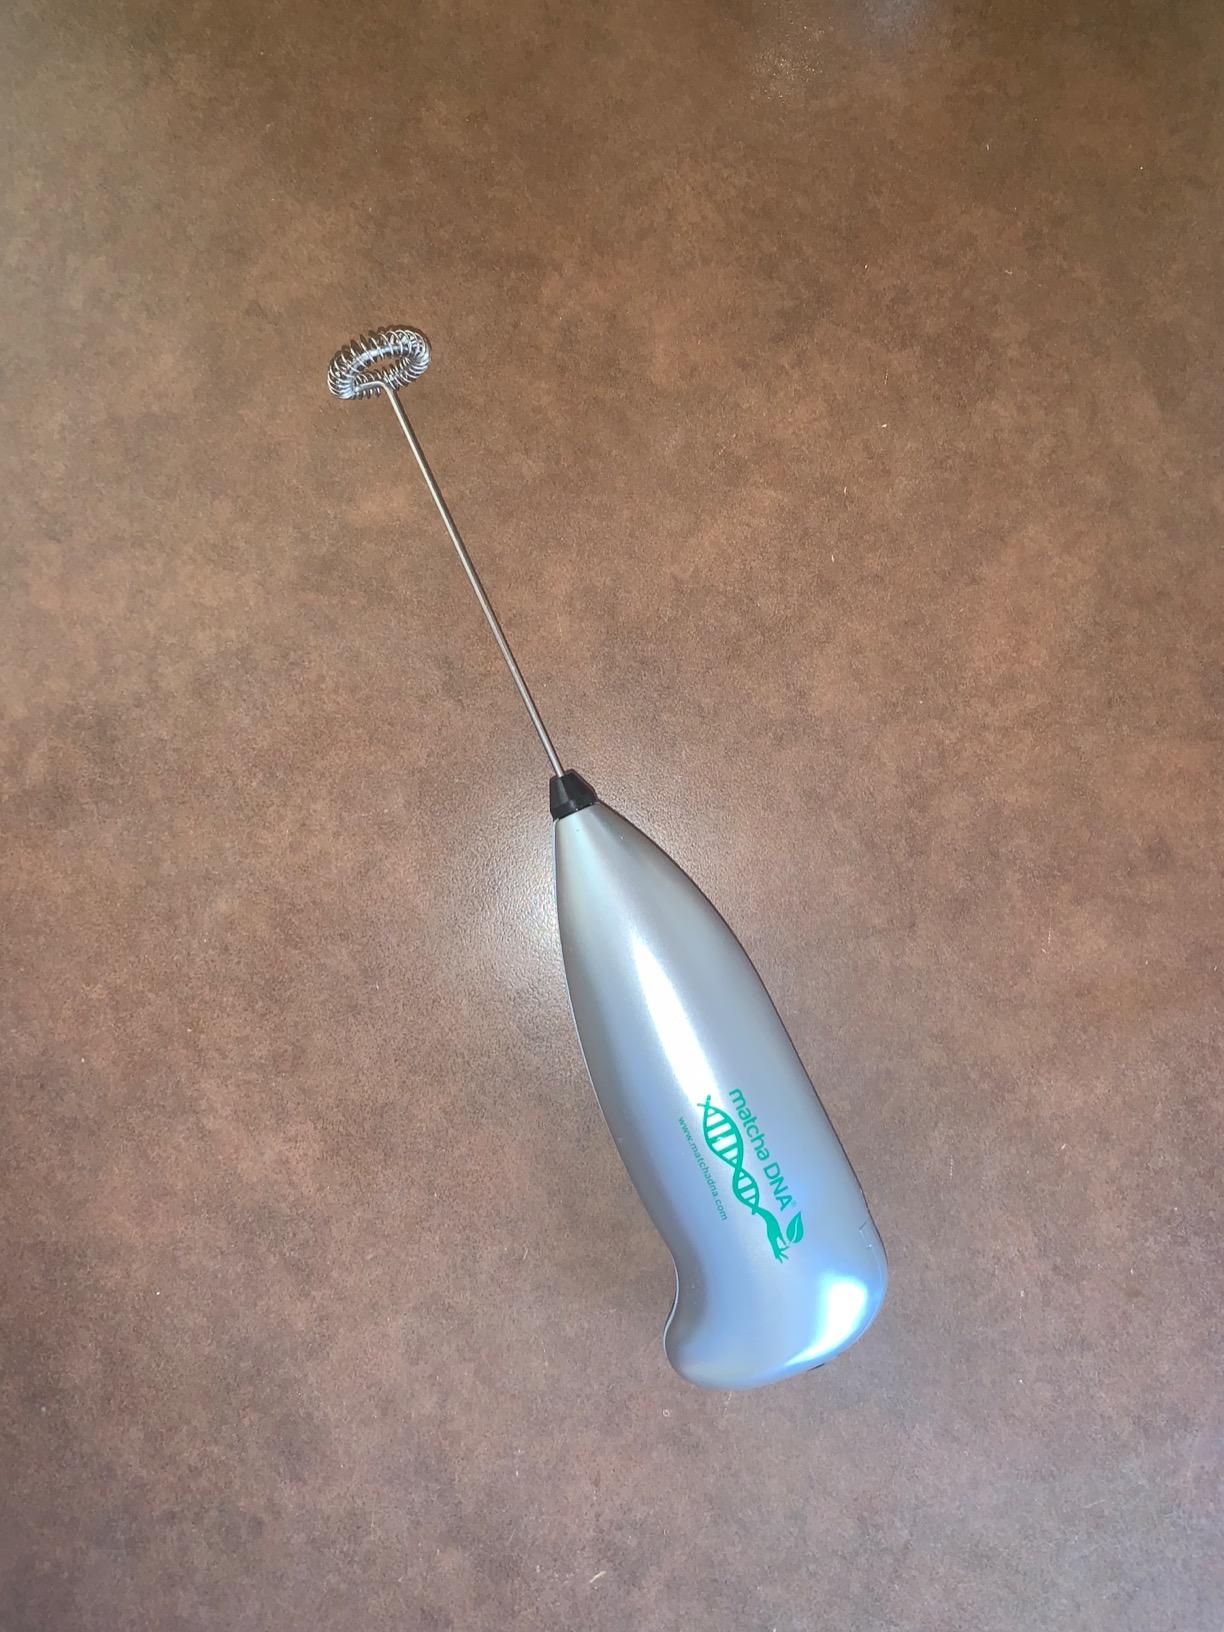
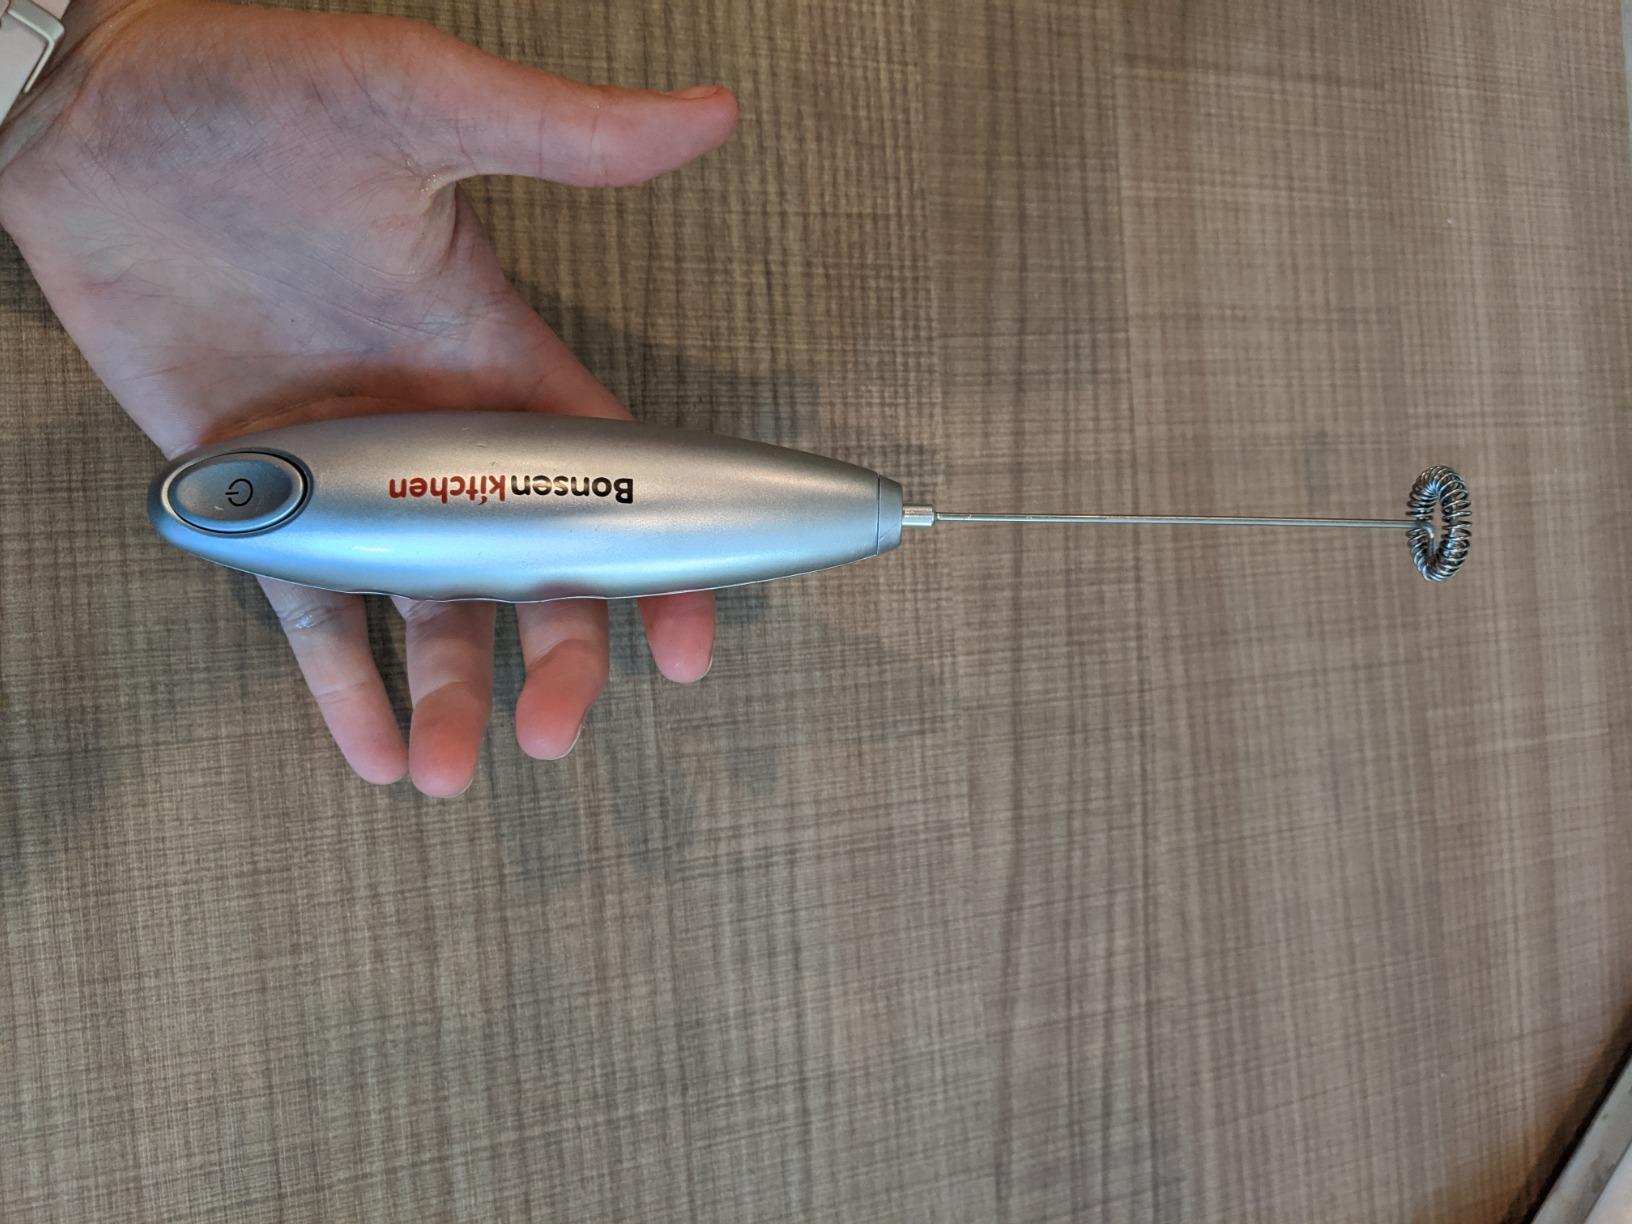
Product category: items_mixer
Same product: no